Protests against the Trump administration family separation policy

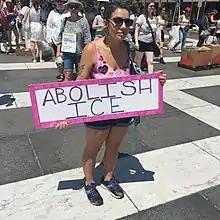
Woman demanding the abolishment of ICE. (June 28, 2018)

On June 28, 2018, a protest in Washington, D.C., was organized by Women's March. According to organizers, "2,500 women from 47 states participated in the protest." Protesters blocked streets around the Robert F. Kennedy Department of Justice Building as they demanded, "abolish ICE," the United States Immigration and Customs Enforcement Agency. The protest concluded at the Hart Senate Office Building, where 575 people were arrested following acts of mass civil disobedience. The arrested included Representative Pramila Jayapal of Washington and actress Susan Sarandon.